Newington, Edinburgh

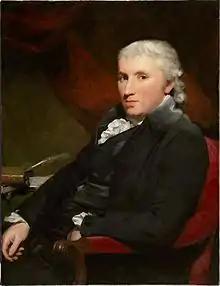
Benjamin Bell, who purchased the entire Newington estate in 1805 and constructed Newington House

From the mid-18th century, developments such as George Square and Nicolson Street had brought wealthy Edinburgh citizens out of the Old Town and into the Southside. Further development south, however, was stalled by the opening of the North Bridge in 1772, which aided the northward development of the city into the New Town. From 1788, southward development resumed with the building of the South Bridge, which connected Nicolson Street to the Old Town. In 1794, an act of Parliament prepared for a great road south through Newington, continuing in the line of Nicolson Street. Minto Street had been planned as part of this by 1795; in 1812, the street was connected to the Liberton and Gilmerton roads. By the turn of the 19th century, many inhabitants of the New Town had developed houses in Newington either as country residences or as more secluded successors to their residences in the dense northern suburb.